Sean Bateau

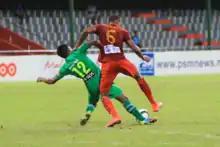
With B.G. Sports Club in 2015

Sean Bateau (born 27 September 1986 in Port of Spain, Trinidad and Tobago) is a Trinidadian footballer who last played for Bangladesh Premier League for club Muktijoddha Sangsad KC .